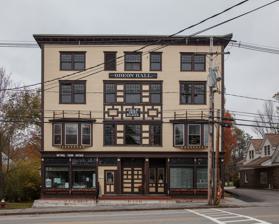
Building: Cole Block (Bethel, Maine)
Country: United States of America
Year built: 1891
Not to be confused with Cole Block Building . United States historic place Cole Block U.S. National Register of Historic Places Cole Block in 2013 Show map of Maine Show map of the United States Location 19 Main St., Bethel, Maine Coordinates 44°24′26″N 70°47′33″W / 44.40722°N 70.79250°W / 44.40722; -70.79250 Area less than one acre Built 1891 ( 1891 ) Architect George M. Coombs Architectural style Queen Anne NRHP reference No. 98000310 Added to NRHP April 1, 1998 The Cole Block is a historic commercial building at 19 Main Street in Bethel, Maine .  Built in 1891, the four story frame structure is the most prominent commercial building in the town.  It was listed on the National Register of Historic Places in 1998. Description and history The Cole Block is a four-story wood-frame structure, with two storefronts at the ground level, two office spaces on the second level, and a large auditorium space occupying the rest of the building.  The main (northwest-facing) facade is almost symmetrically arranged, with the storefronts opening into a recessed area in the center which also houses the door leading to the upper level.  The left-side entry has been altered to be flush with the facade; that storefront now houses the town offices.  The upper levels are entirely symmetrical, with applied woodwork between the windows in the central section.  A panel centered between the second and third floor identifies the building: "Cole Block 1891", while a second panel between the third and fourth is labelled "Odeon Hall". (That panel is no longer present, although the shadow of the sign is visible). The block was designed by George M. Coombs, and built in 1891 for Fred and Elmer Cole, and is the most prominent building in Bethel's small downtown area. The construction was apparently a financial stretch for the brothers, who soon lost the property to foreclosure.  The foreclosing bank, the Bethel Savings Bank, occupied most of the first floor, through the southern storefront, until 1974, while a variety of commercial tenants occupied the other side.  The Odeon Hall on the upper floors was a major social venue in the town, housing all manner of private and public functions, including graduation ceremonies for Gould Academy . See also National Register of Historic Places listings in Oxford County, Maine References